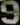
Number: 9